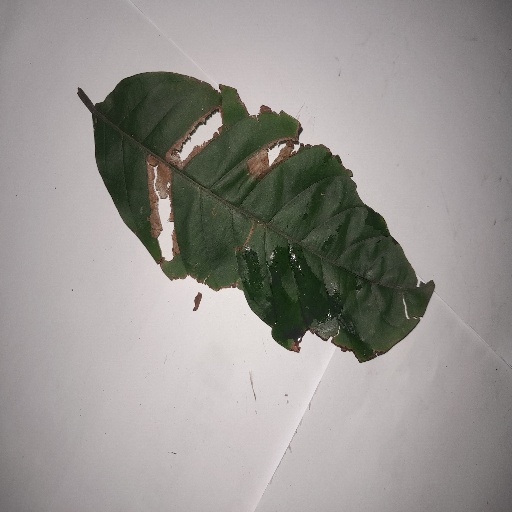
Species: HariTaki
Leaf condition: Bacterial Spot